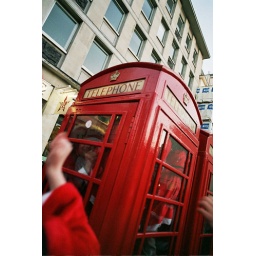
Santas in phone box